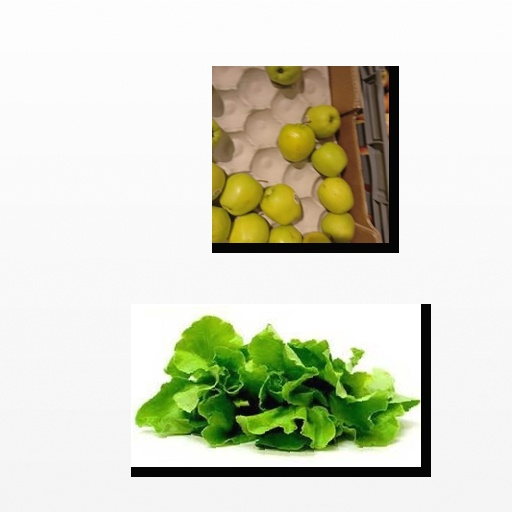
Food items: apple, lettuce